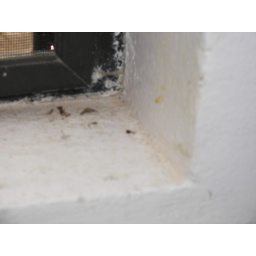
2/25/2010 - Window above kitchen sink